Ellen Eliza Fitz

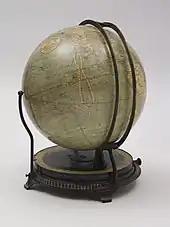
Fitz globe

Ellen Eliza Fitz was born in 1835 in Kingston, New Hampshire. When she was a child, she moved to Massachusetts and grew up in Lynnfield and Newton. She grew to be scholarly and curious, spending most of her time as a teenager translating classical texts, such as the Eclogues of Virgil and publishing poetry. In 1853, at the age of 18, Fitz graduated from the West Newton State Normal School. She then worked as a music teacher in Cambridge, Massachusetts, where her passion for educating blossomed. She also developed a passion for map making, which would later turn into an extraordinary innovation. In her adulthood, Fitz spent a significant amount of her time in Saint John, New Brunswick, Canada, where she worked as a governess and educator. In New Brunswick, her ideas for the design, production, and manufacture for the globe and globe mounting system began.